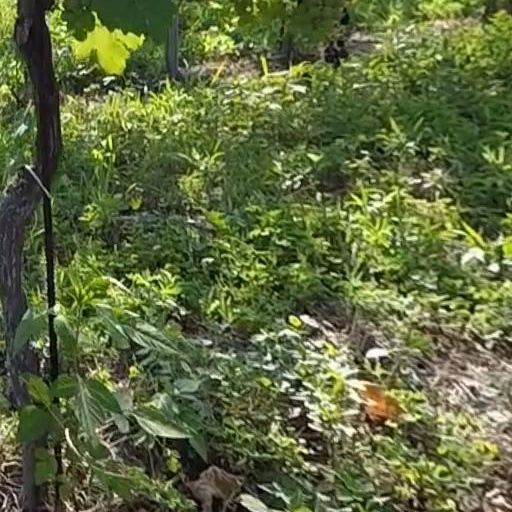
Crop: grape